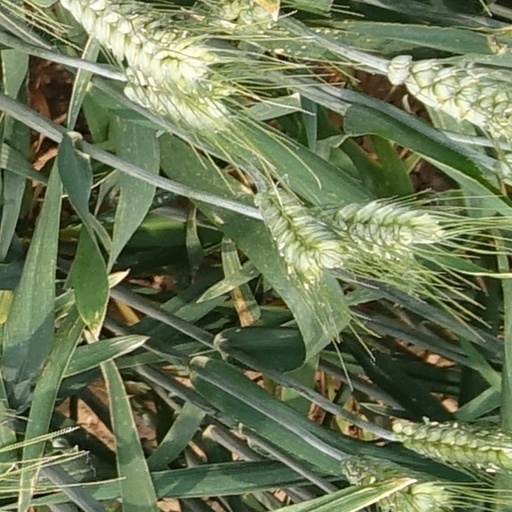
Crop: wheat